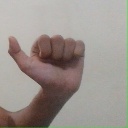
अक्षर: त